Château de Bourdeilles

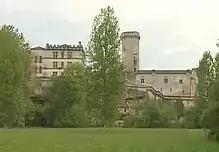
Views of the two châteaux.

The Château de Bourdeilles is a castle located in the commune of Bourdeilles in the Dordogne "département" in southwestern France. A castle may have existed at Bourdeilles in the 9th century, but the oldest parts of the current castle date from the early 14th century. The castle consists of an octagonal keep, connected to a two-story building of which only the outer walls remain. Next to the old castle, a Renaissance palace was built at the end of the 16th century. Much of the interior decoration has been preserved. The castle and the palace are surrounded by a wall. The entrance gate is protected by two round towers. Since 1919, the château has been listed as a "monument historique" by the French Ministry of Culture.